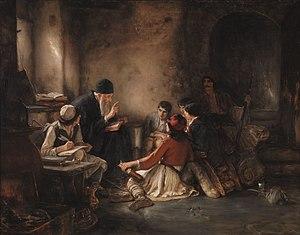
La Grèce ottomane est le terme utilisé pour désigner la période de domination ottomane de l'histoire de la Grèce. La majeure partie de la Grèce faisait alors partie de l’Empire ottoman, dès le XIVᵉ siècle, avant même donc la chute de Constantinople, et jusqu’à la fin de la guerre d'indépendance grecque au début des années 1830.
Un pope est, en français, un prêtre chrétien orthodoxe. Contrairement à l’Église catholique de rite latin, l’Église orthodoxe peut ordonner prêtres des hommes mariés. En effet, les popes ne sont astreints ni au célibat, ni à la continence : ces astreintes sont réservées aux moines. Toutefois, les célibataires ne peuvent plus se marier après leur ordination, et les évêques ne sont choisis que parmi les moines. Les popes orthodoxes pouvant donc être mariés, les familles de prêtres se transmettaient souvent cette vocation de père en fils, créant de véritables dynasties, et un milieu spirituel et intellectuel très particulier.